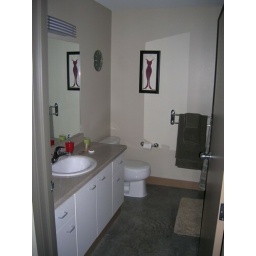
the bathroom fitted out in target and bed bath &amp;amp; beyond